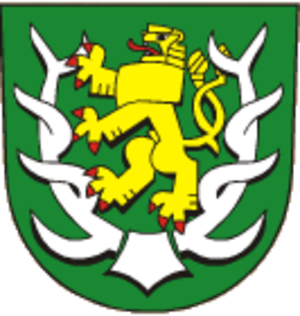
Veselíčko est une commune du district de Přerov, dans la région d'Olomouc, en Tchéquie. Sa population s'élevait à 900 habitants en 2018.